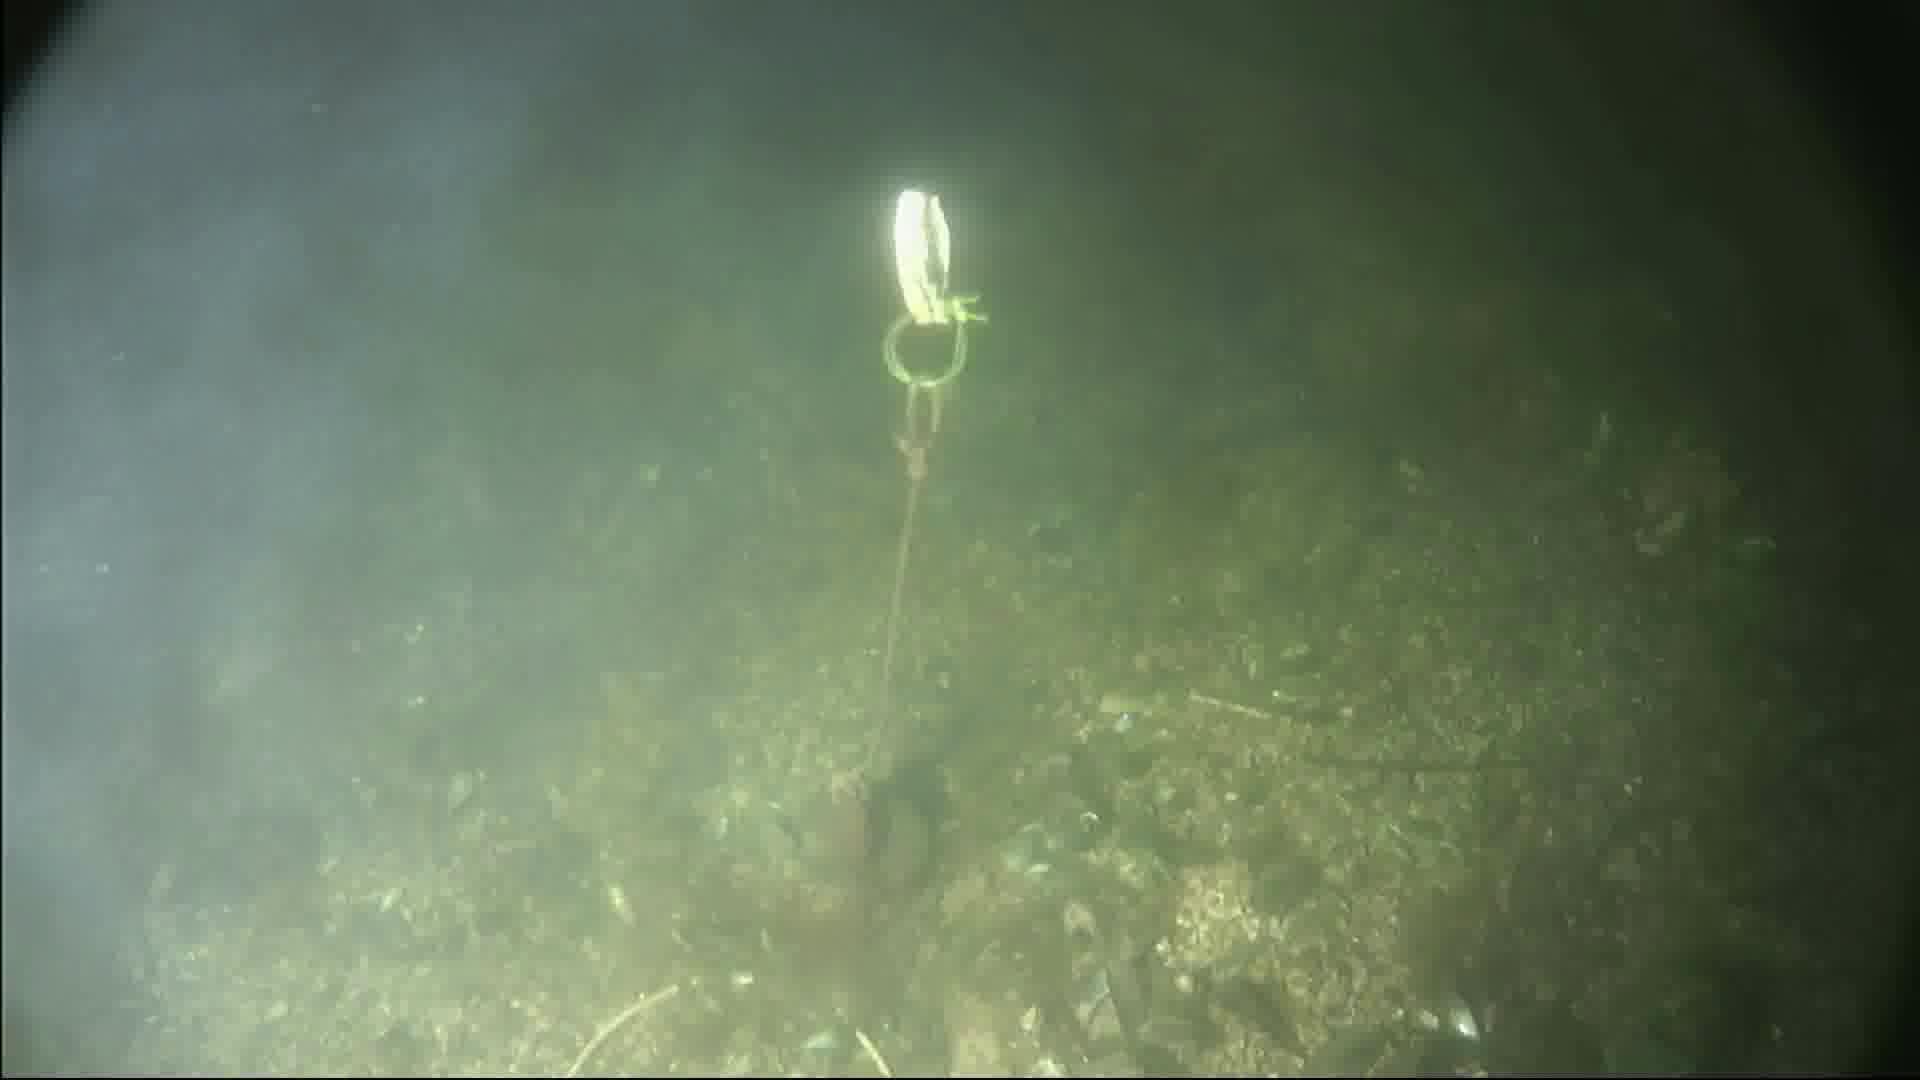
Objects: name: crab